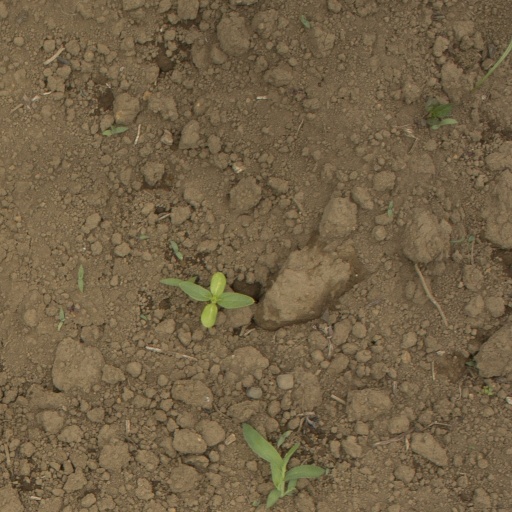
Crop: Jerusalem artichoke